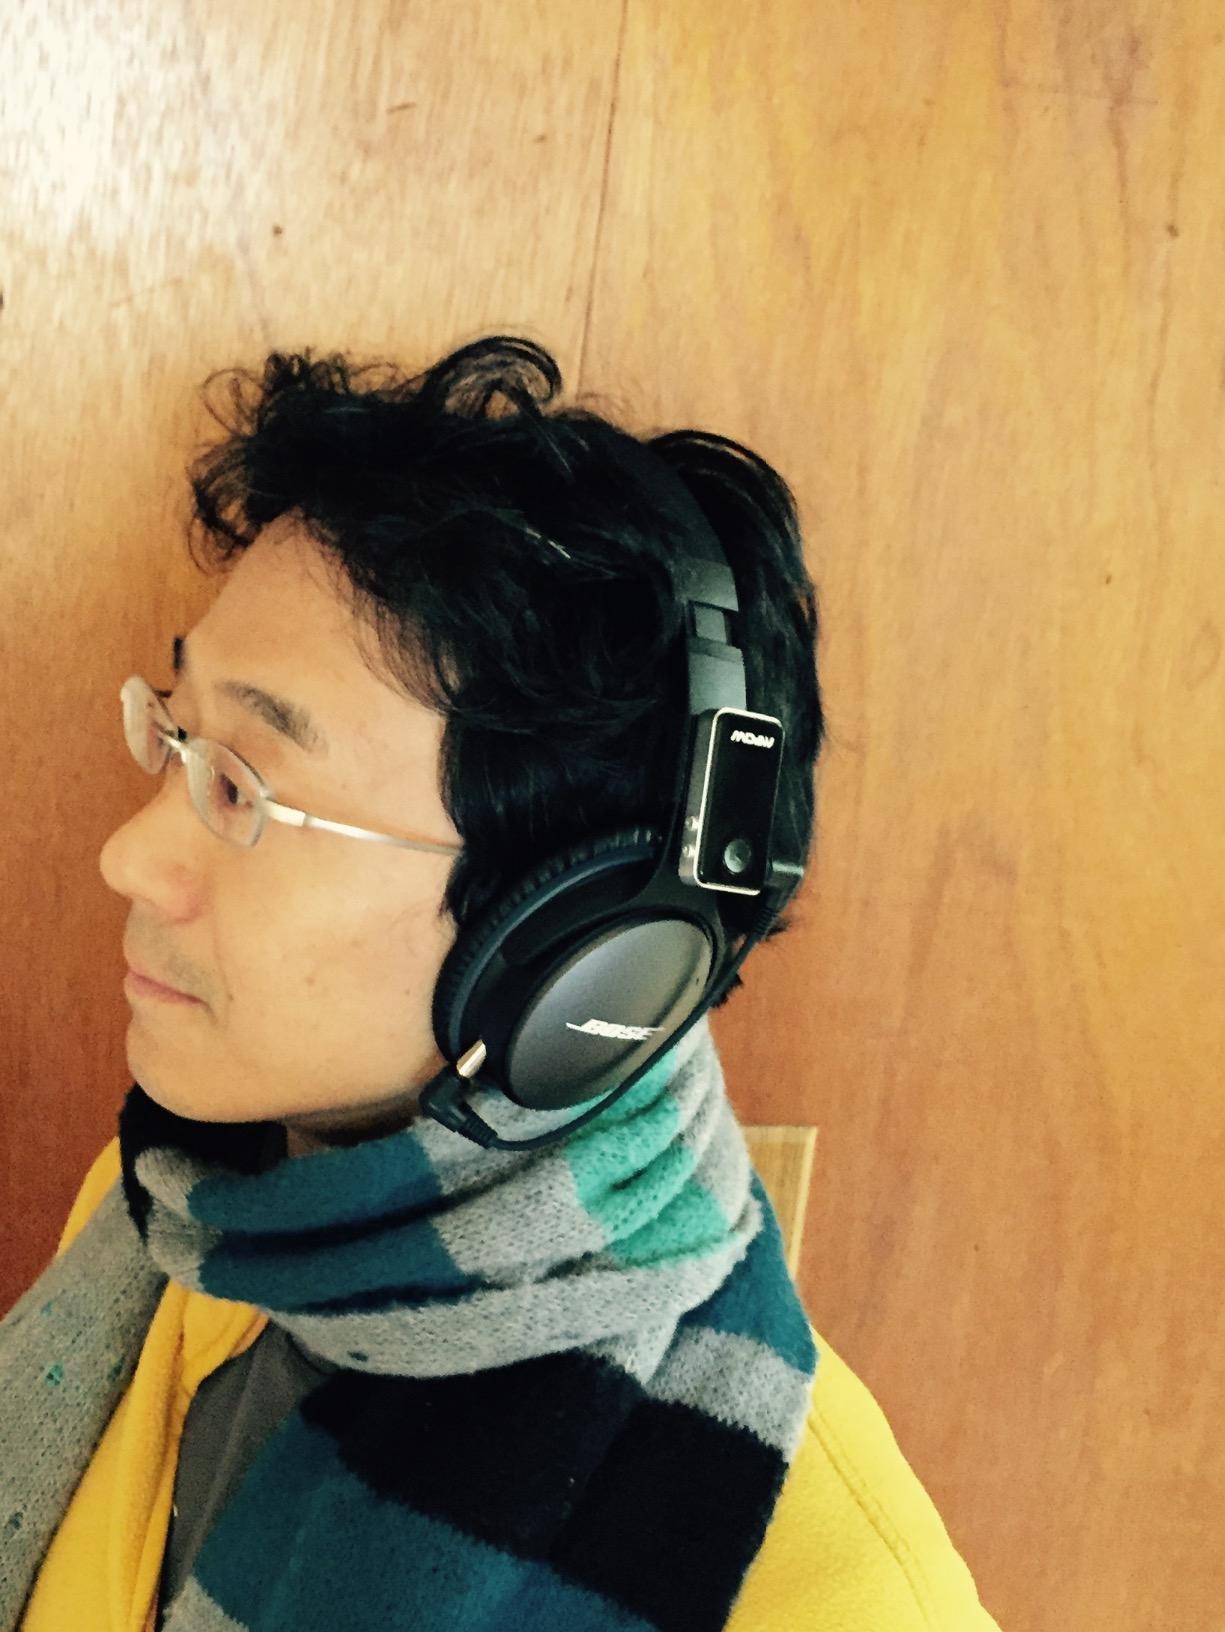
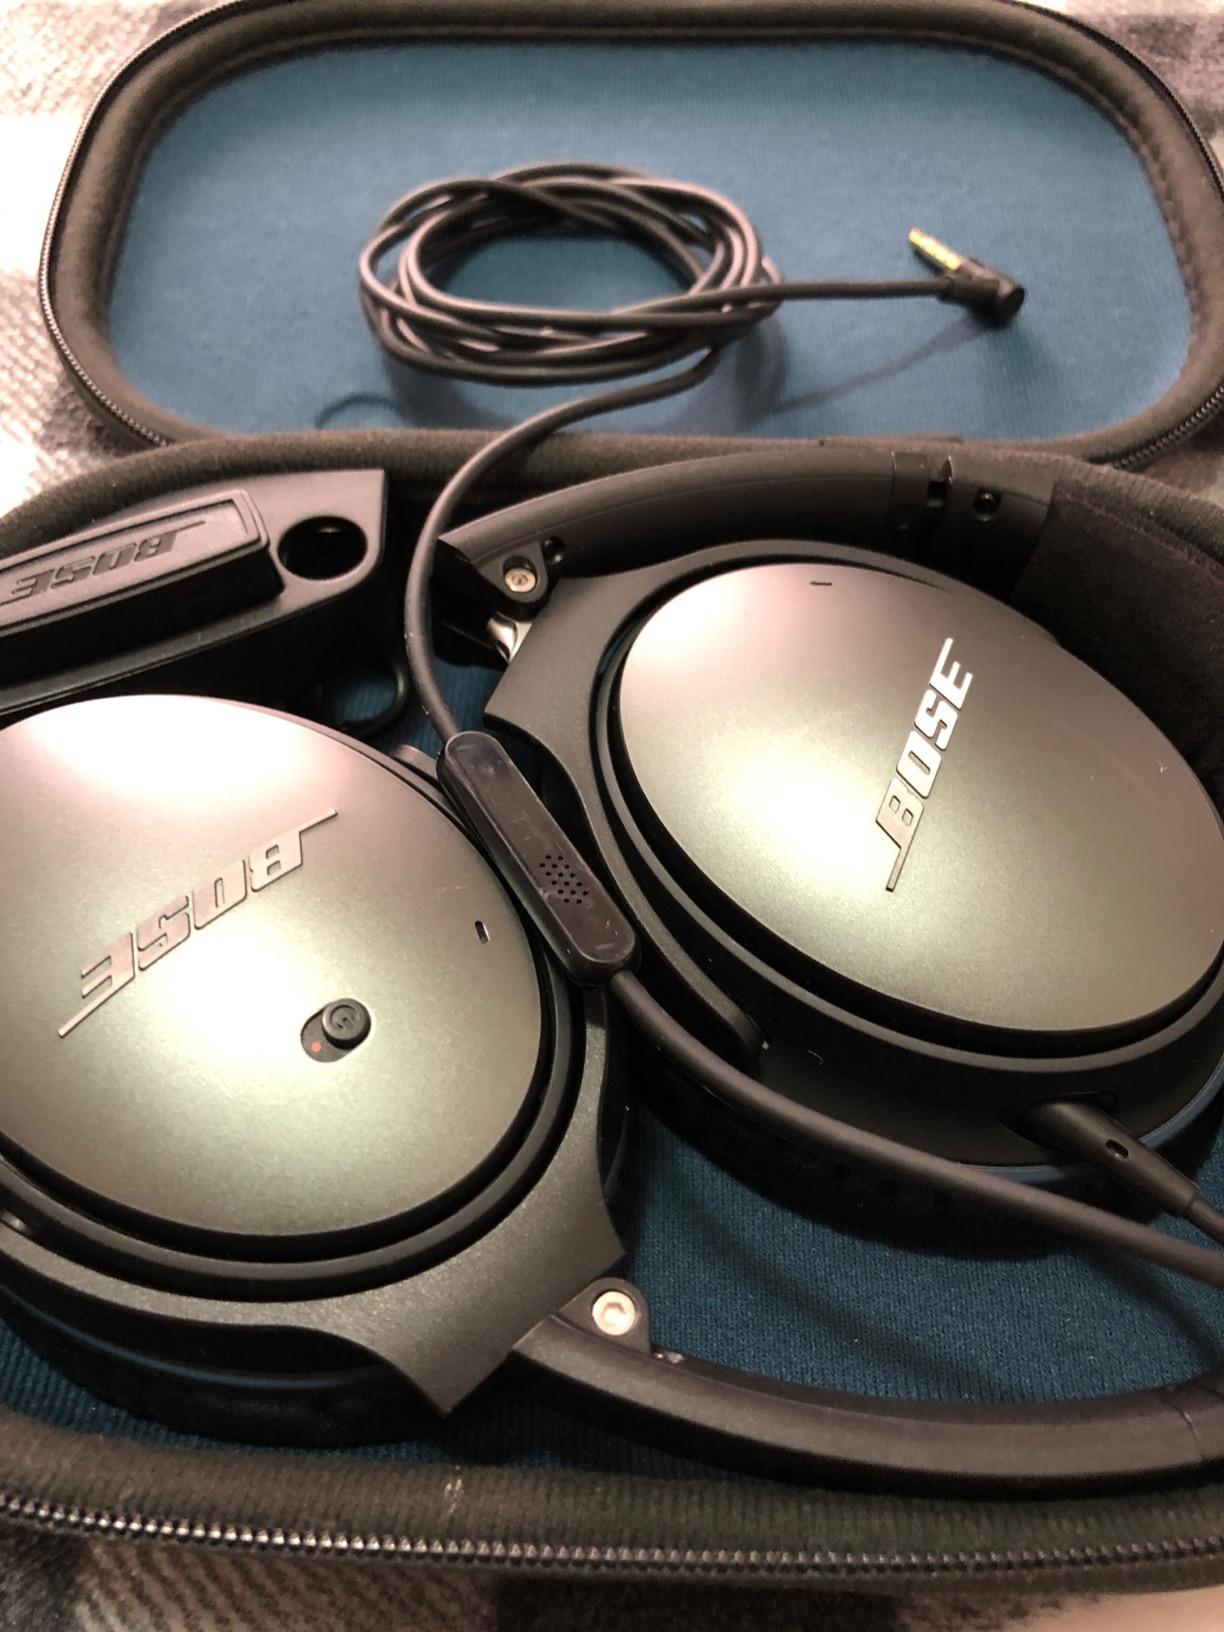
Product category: headphones
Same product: yes